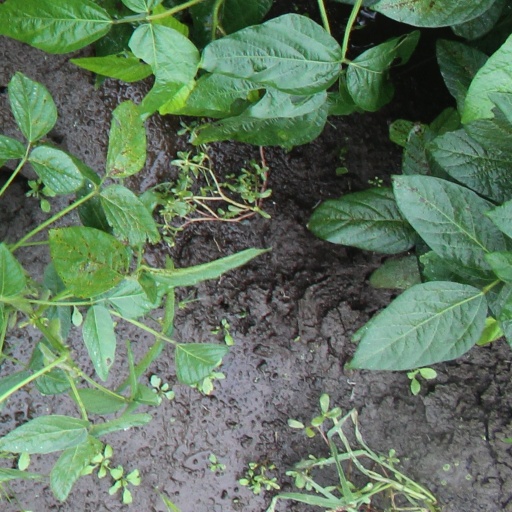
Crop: soybean